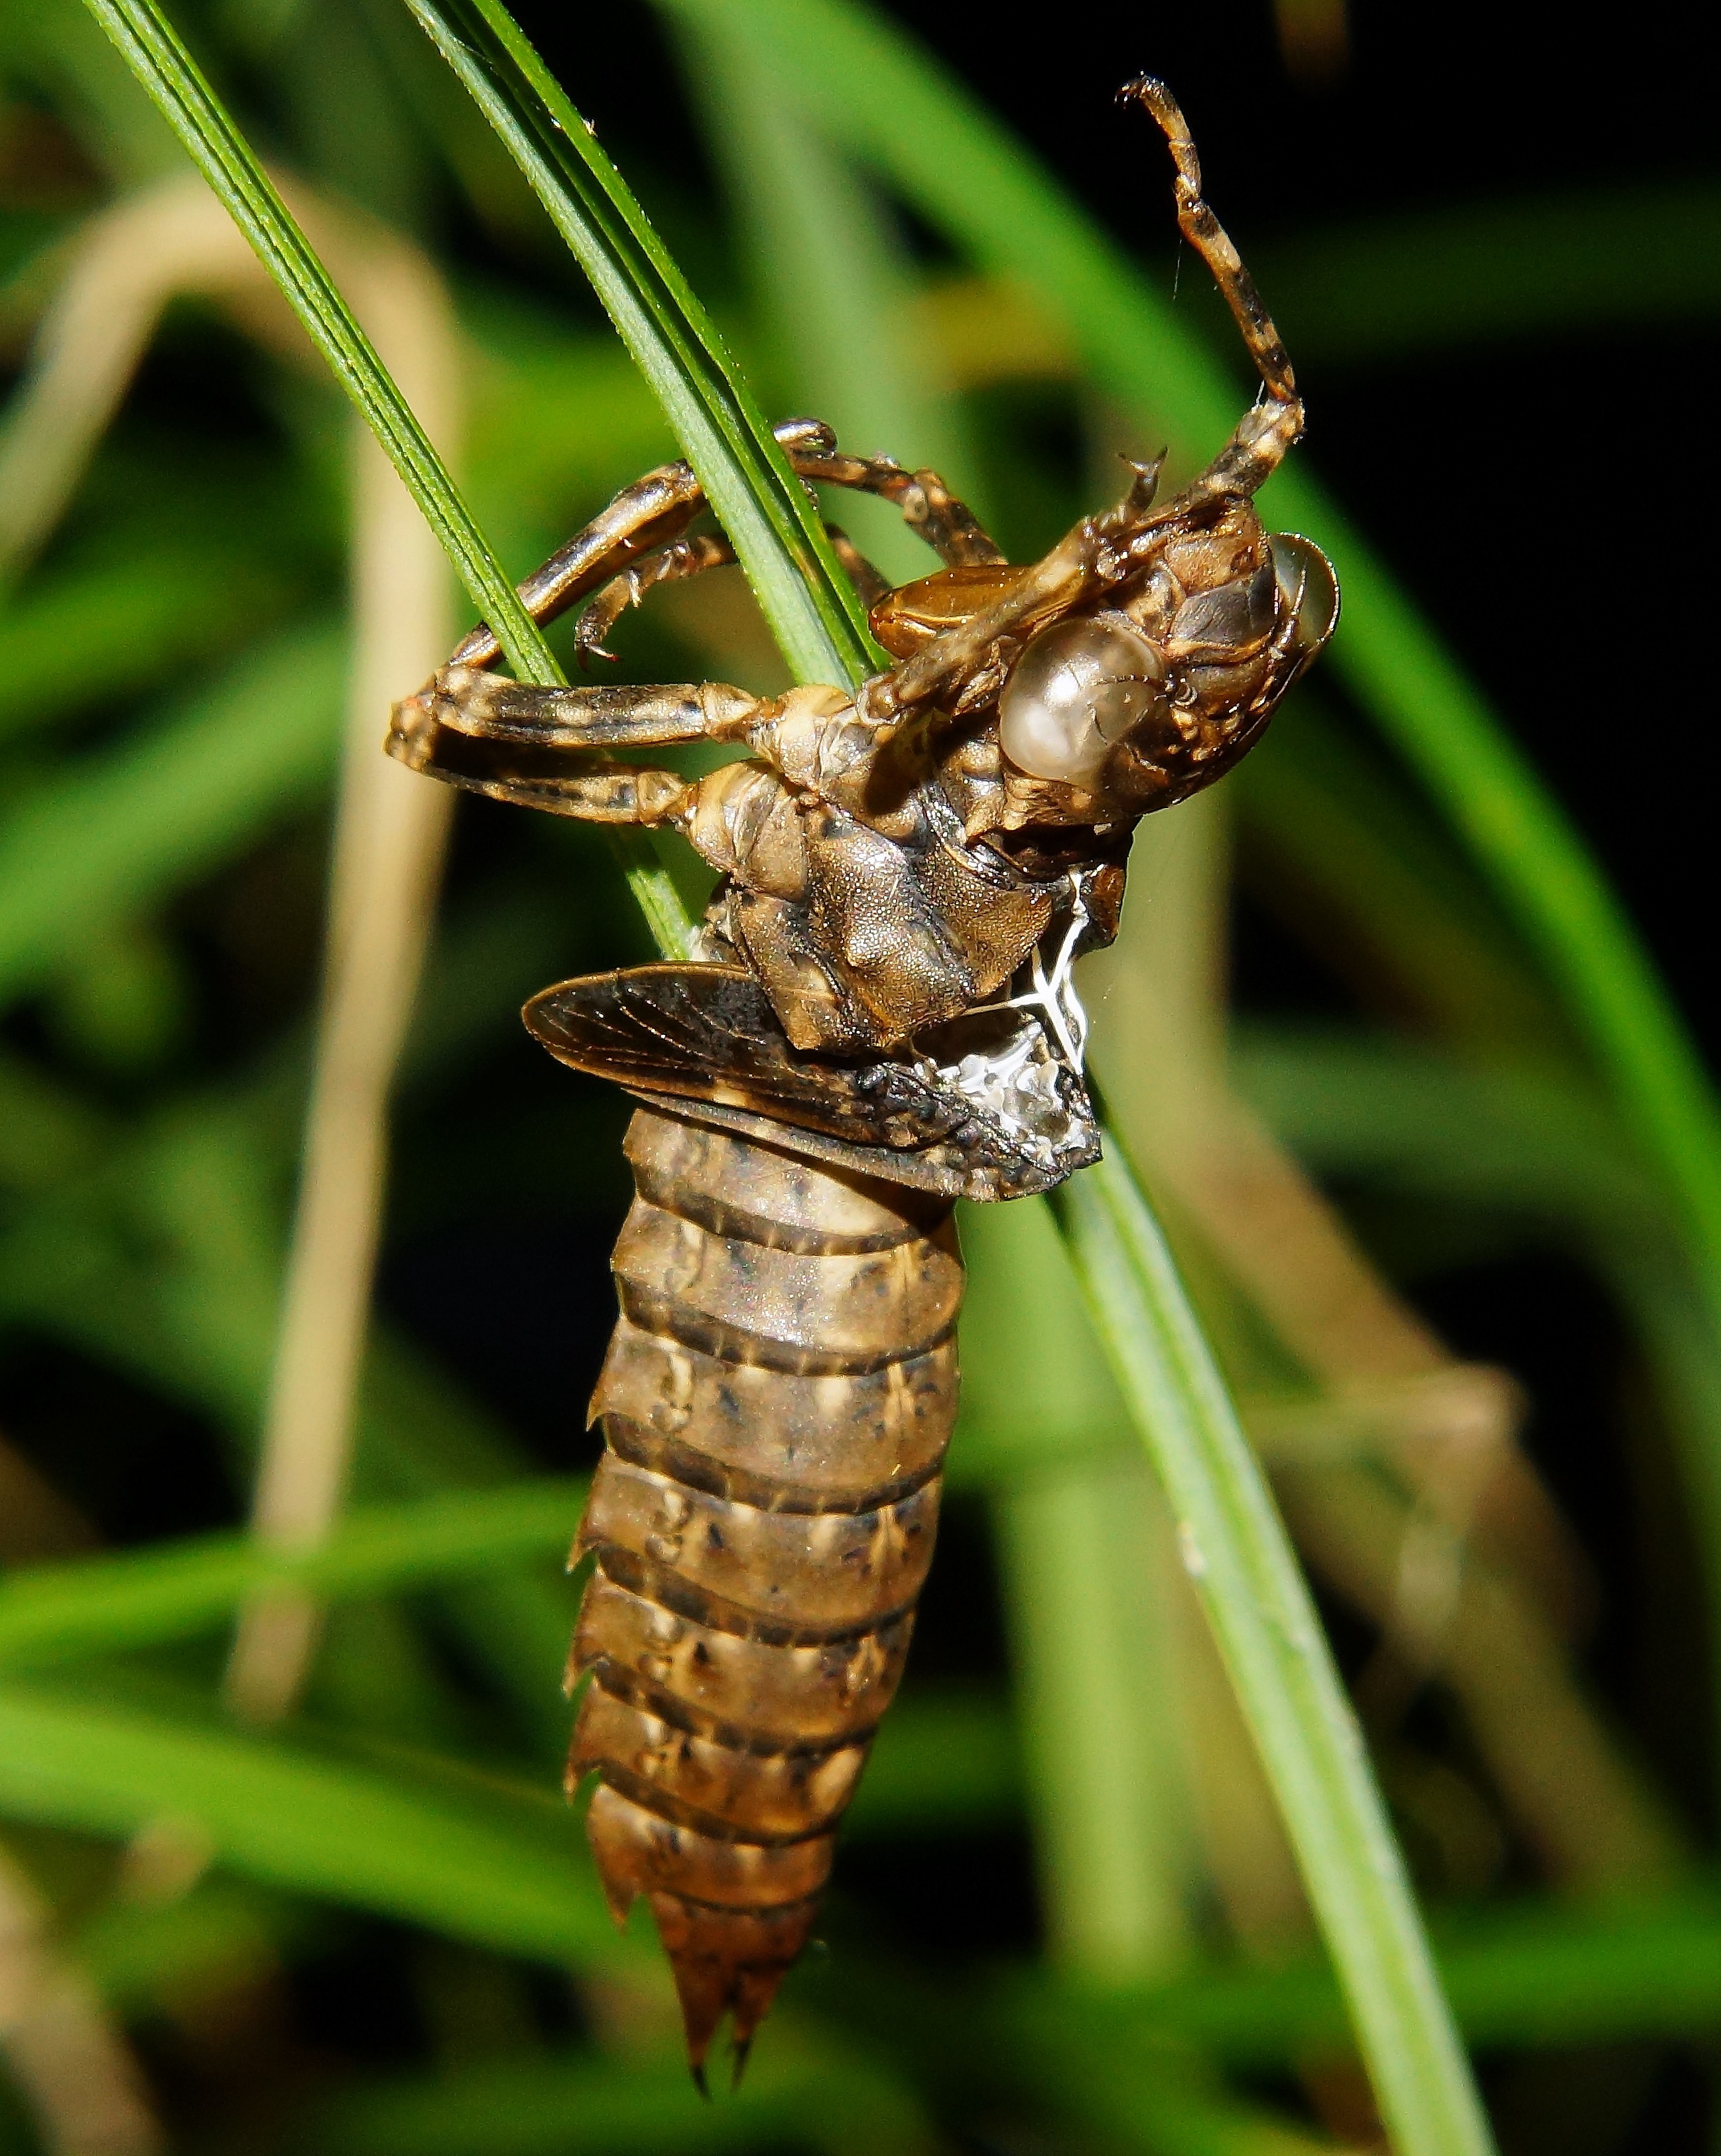
nature, photo, insect, macro, fauna, invertebrate, close up, animals, naturaleza, a77, grasshopper, locust, g, ggl1, gaby1, xovesphoto, animales, gphoto, xelodegalicia, sonya77v, sonyslta77v, boyeriairene, macro photography, arthropod, gabrielcoru a, cicada, plant stem, true bugs, cricket like insect